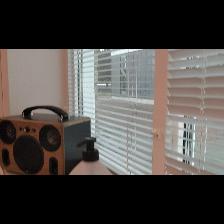
Label: NonHuman